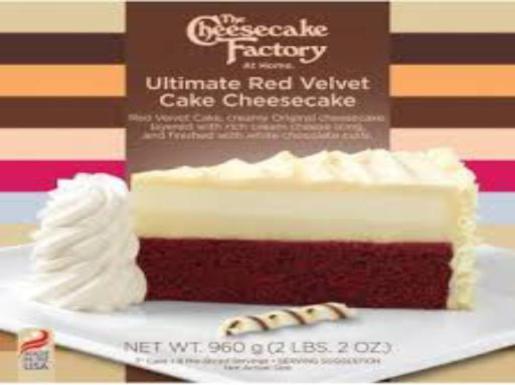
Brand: cheesecake factory
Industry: Food